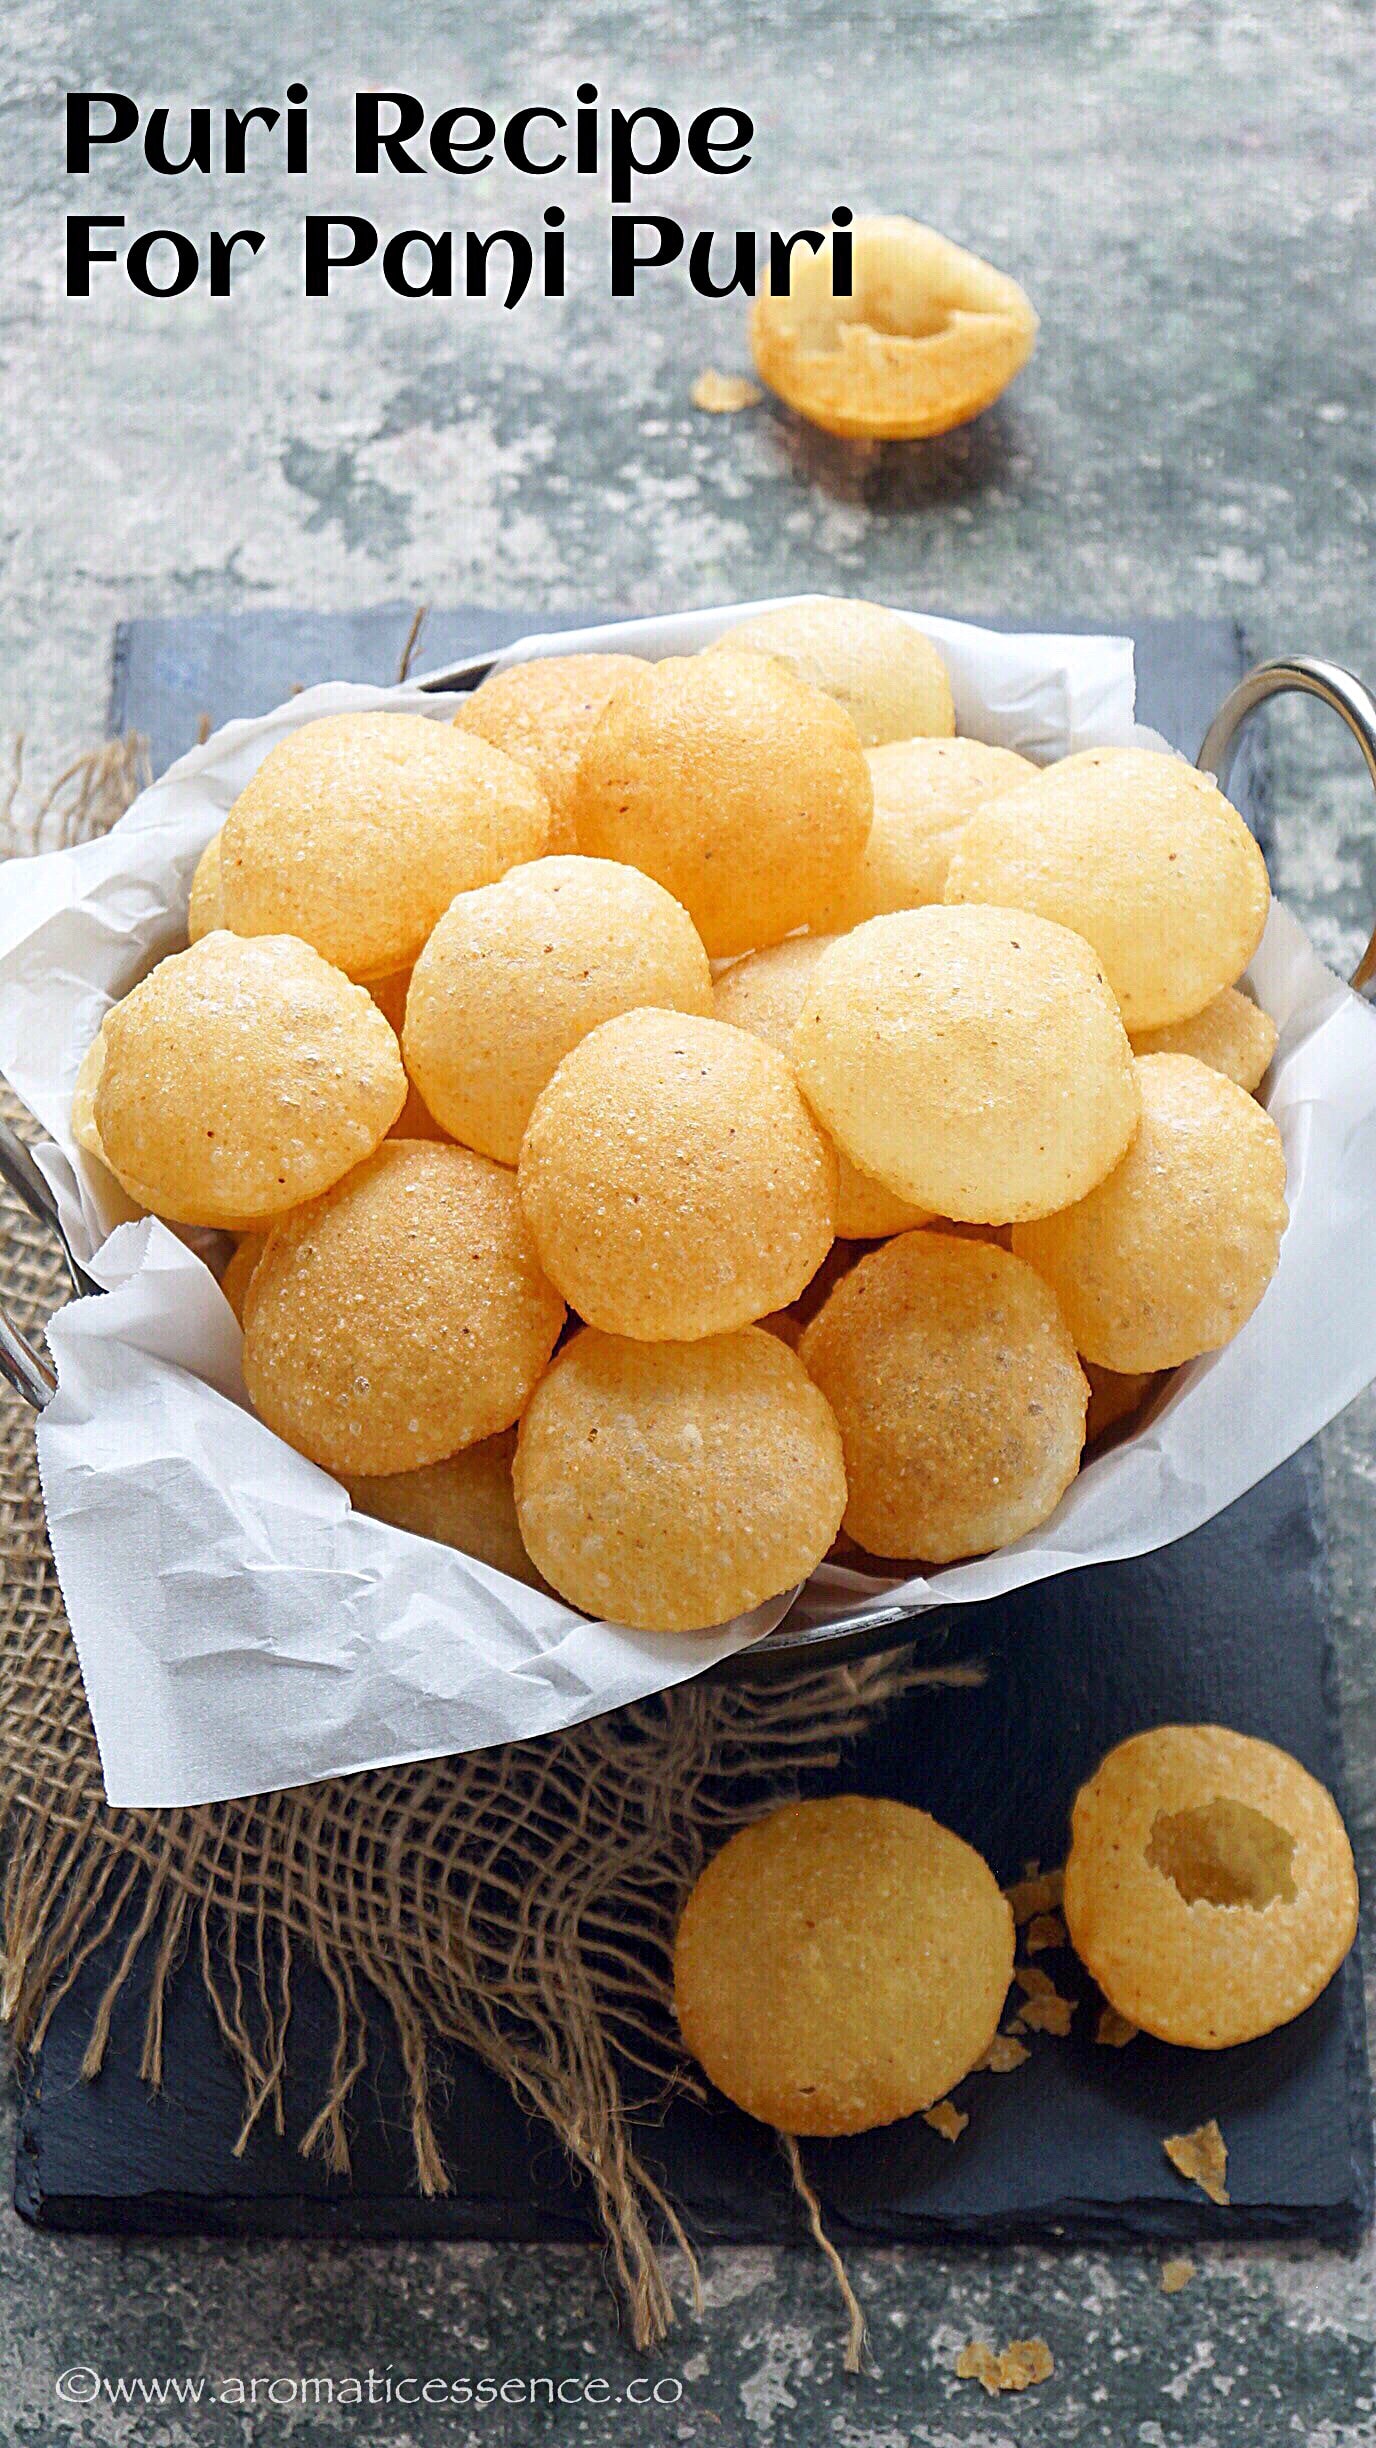
Dish: paani_puri